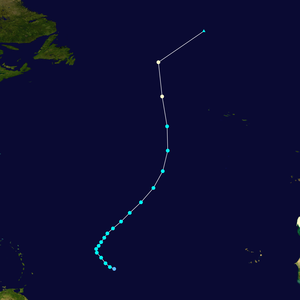
La saison cyclonique 1998 dans l'océan Atlantique nord devait commencer officiellement le 1ᵉʳ juin 1998 et se terminer le 30 novembre 1998, dates conventionnelles qui délimitent la période durant laquelle il est le plus probable qu'un cyclone tropical se forme. Elle commença en fait avec Alex se formant le 27 juillet et se termina avec Nicole qui se dissipa le 1ᵉʳ décembre. La saison fut particulièrement active du fait d'un puissant événement La Niña qui dura de l'été 1998 au printemps 2001. De plus, la chaleur accumulée par l’océan Atlantique nord lors de l’épisode El Niño de 1997 à 1998 ne s’était pas encore dissipée. Combinée au récent basculement de l’Oscillation atlantique multidécennale en phase positive, l’Atlantique disposait ainsi d’une belle réserve d’énergie.